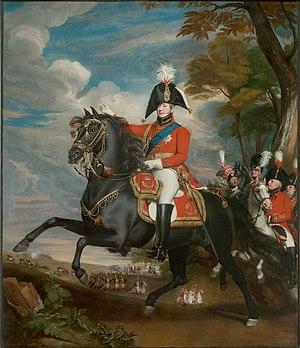
George IV fut roi du Royaume-Uni de Grande-Bretagne et d'Irlande et de Hanovre du 29 janvier 1820 jusqu'à sa mort.
Les officiers généraux britanniques pendant les guerres de la Révolution française et les guerres napoléoniennes constituent le corps des officiers généraux qui assurèrent un commandement à partir du niveau de la brigade dans le cadre de l'organisation du commandement général des armées du Royaume-Uni sous le règne de Georges III, commandant suprême des forces armées, entre 1792 et 1815.